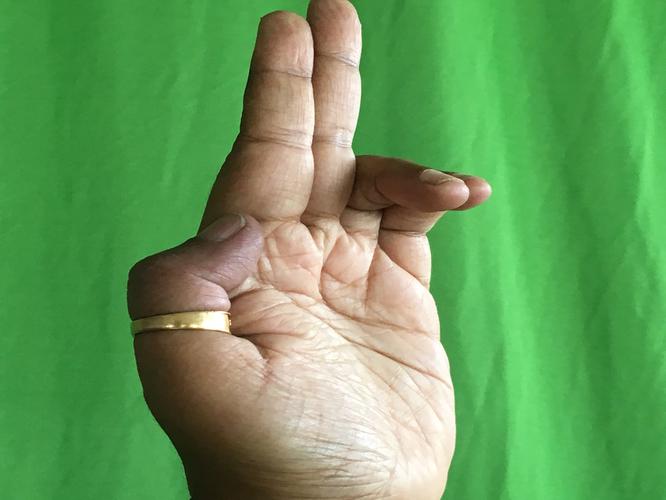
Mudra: Ardhapathaka
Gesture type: single_hand